Jack Parsons

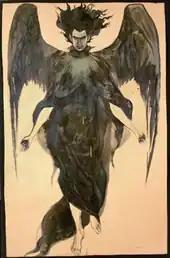
"Dark Angel", a painting by Marjorie Cameron portraying Parsons as the "Angel of Death"

Parsons reconciled with Cameron, and they resumed their relationship and moved into a former coach house on Orange Grove Boulevard. Parsons converted its large, first-floor laundry room into a home laboratory to work on his chemical and pyrotechnic projects, homebrew absinthe and stockpile his materials. They let out the upstairs bedrooms and began holding parties that were attended largely by bohemians and members of the Beat Generation, along with old friends including Forman, Malina and Cornog. They also congregated at the home of Andrew Haley, who lived on the same street. Though Parsons in his mid-thirties was a "prewar relic" to the younger attendees, the raucous socials often lasted until dawn and frequently attracted police attention. Parsons also founded a new Thelemite group known as "the Witchcraft", whose beliefs revolved around a simplified version of Crowley's Thelema and Parsons' own Babalon prophecies. He offered a course in its teachings for a ten-dollar fee, which included a new Thelemic belief system called "the Gnosis", a version of Christian Gnosticism with Sophia as its godhead and the Christian God as its demiurge. He also collaborated with Cameron on "Songs for the Witch Woman", a collection of poems which she illustrated that was published in 2014.